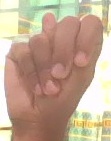
ASL sign: N